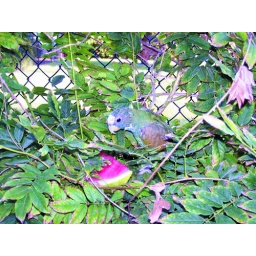
This lost parrot came down to eat some watermelon in a Gilroy back yard.